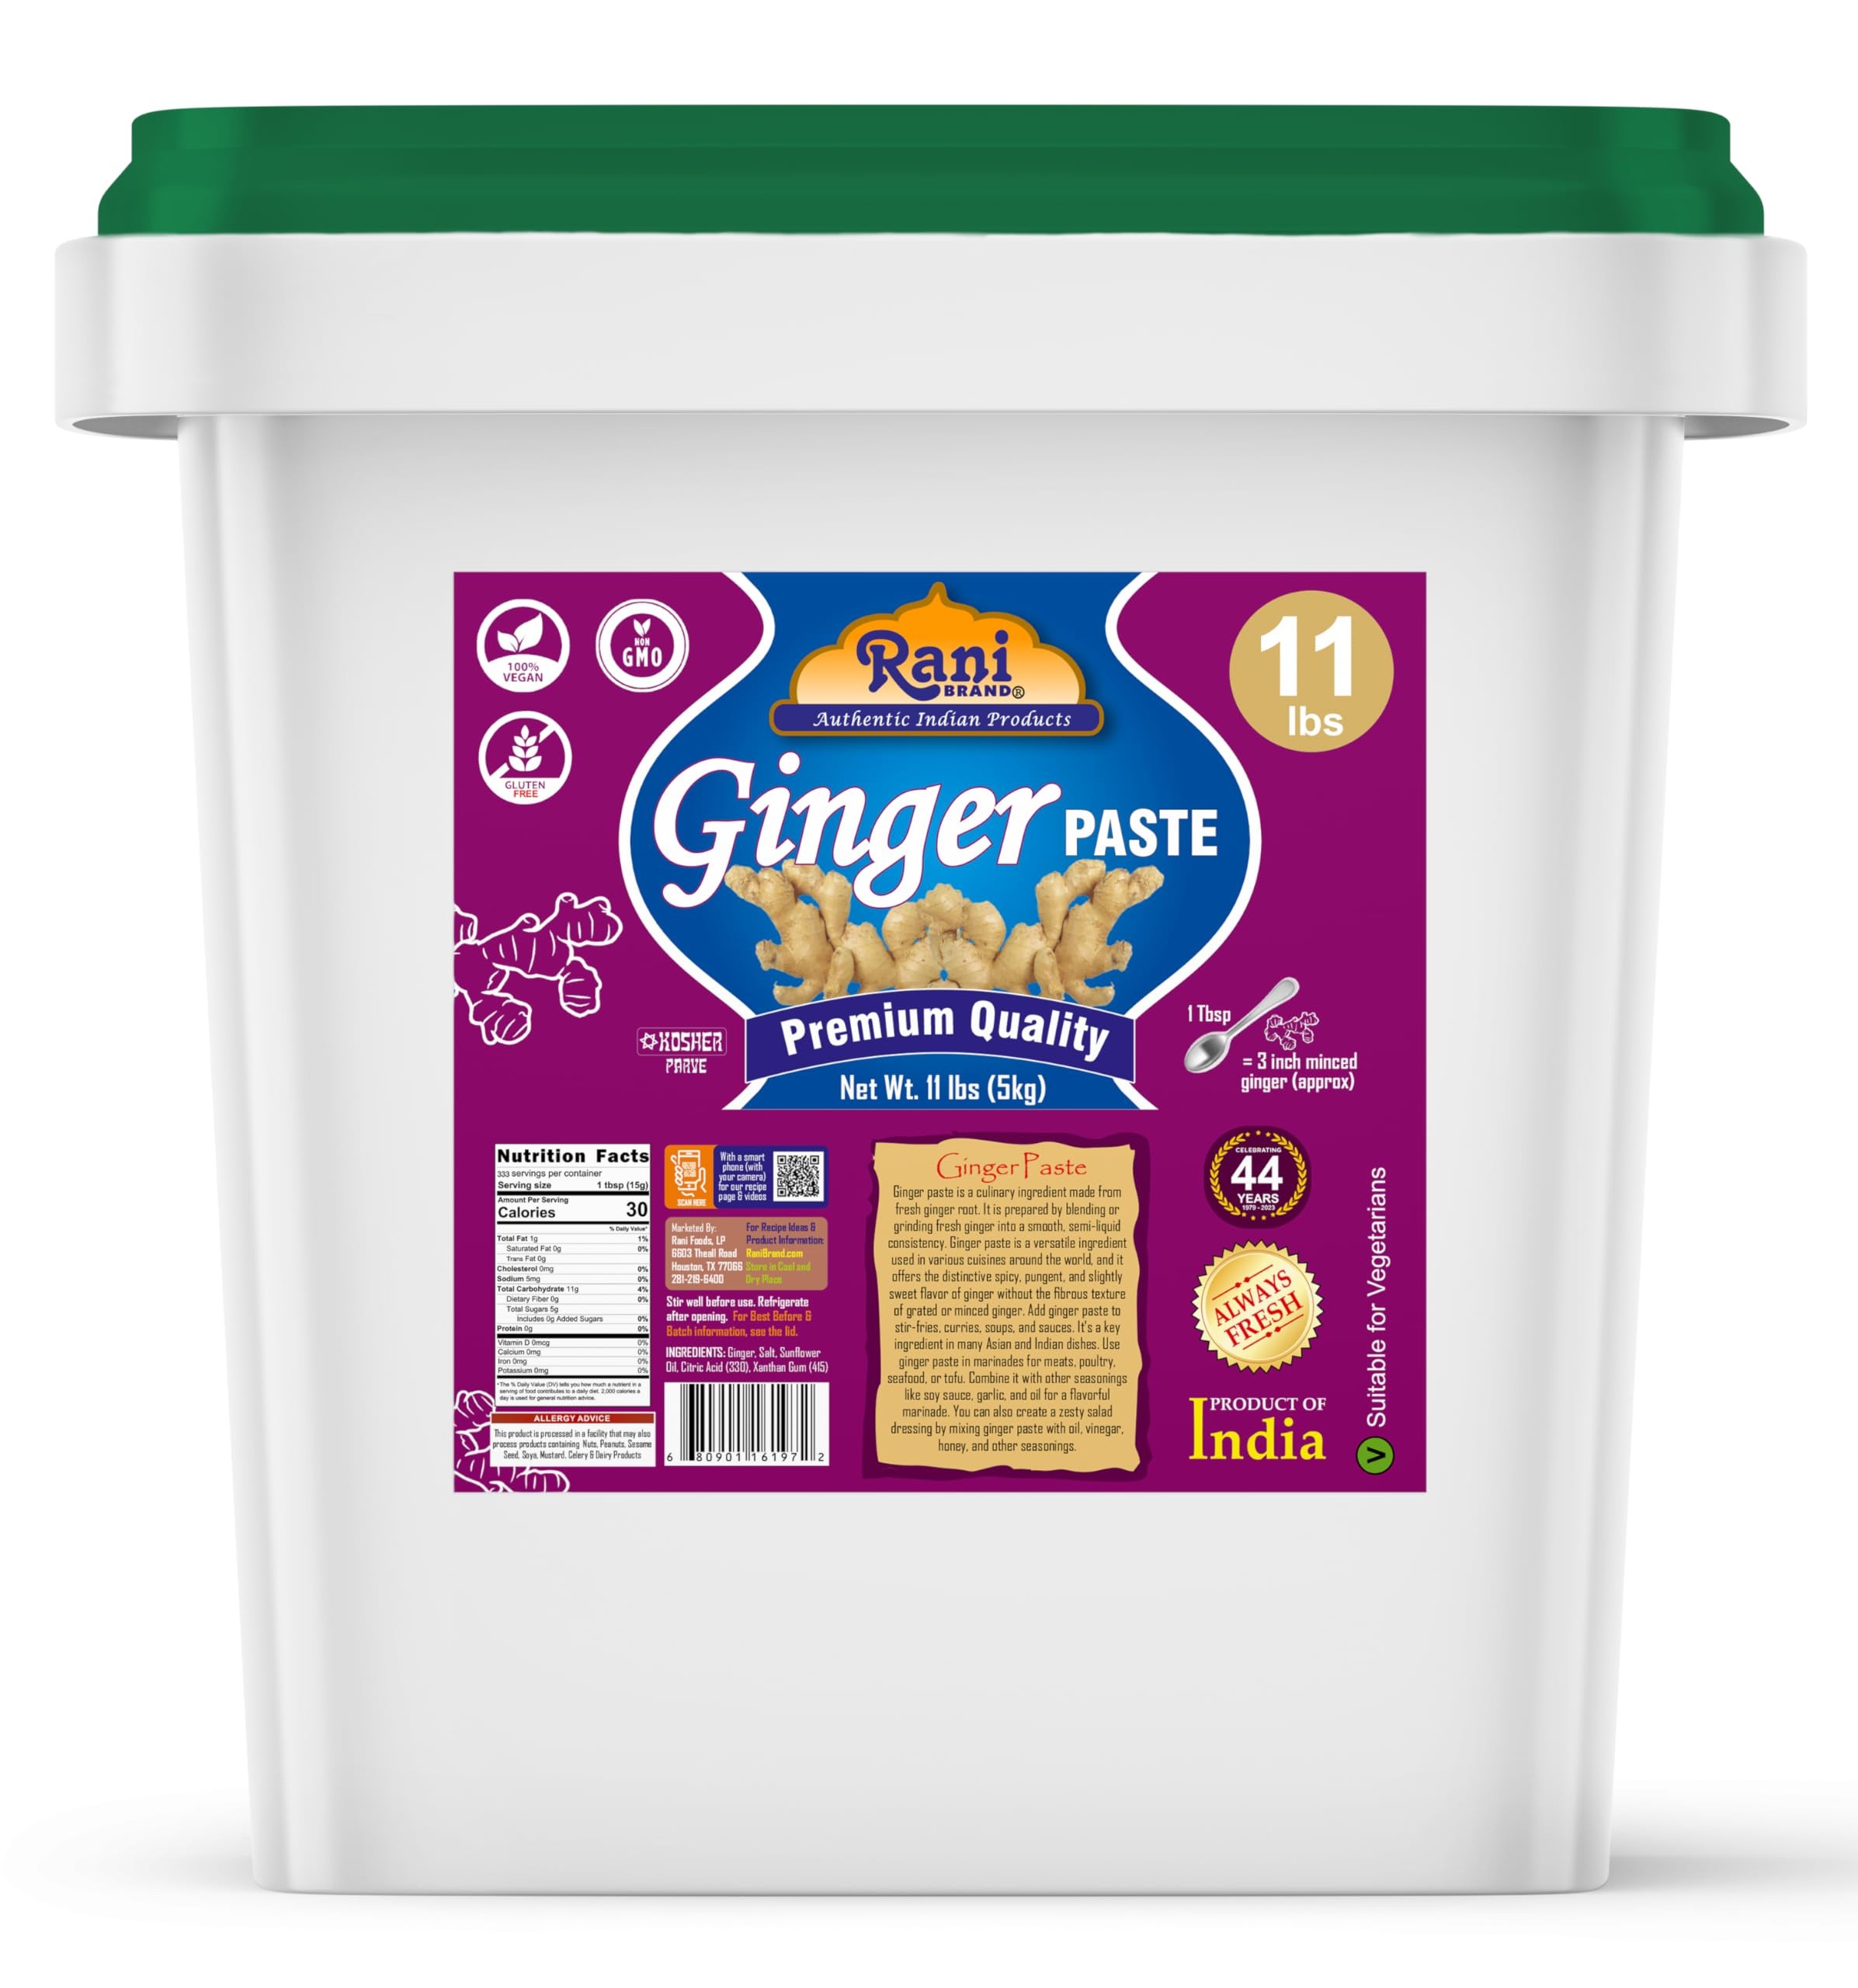
Item Name: Rani Ginger Cooking Paste 176oz (11lbs) 5kg Bulk ~ Vegan | Gluten Free | NON-GMO | Kosher | No Colors | Indian Origin
Bullet Point 1: You'll LOVE our Premium Ginger Cooking Paste Mix by Rani Brand
Bullet Point 2: ❤️Now KOSHER! Non-GMO, Vegan, Gluten Free PREMIUM Gourmet Food Grade Cooking Paste. Packed in a Plastic Tub with tight-fitting lid to help prevent leaks and spills. The lid comes with a handle making it easier to handle, transport, and store.
Bullet Point 3: ❤️Made from peeled ginger root, ground down into a puree, convenient & easy to use!
Bullet Point 4: ❤️Rani is a USA based company selling quality foods for over 40 years, buy with confidence!
Bullet Point 5: ❤️Net Wt. 176oz (11lbs) 5kg, Product of India
Product Description: <b>Rani Brand Ginger Paste</b><br> No work...no mess...no waste! Our pastes are perfect for salad dressings, marinades, sushi, stir fry & wok cooking, veggies, seafood, chicken & other meats.. of course its a must-have in Indian curries. This is a convenient way of making Indian curries with ginger already in a paste. Our pastes are a product of India. Use this paste with many recipes to add wonderful color and flavor to your food.<br>
Value: 176.0
Unit: Ounce

Price: 80.49